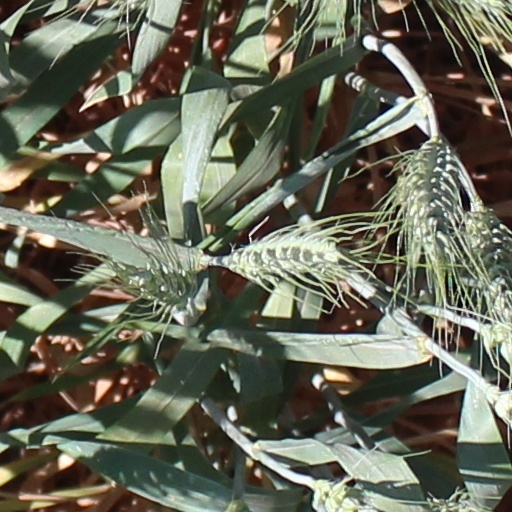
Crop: wheat